Haleem

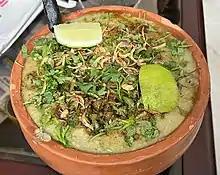
Bangladeshi style Shahi Haleem in Dhaka

Haleem is also very popular in Bangladesh, especially during the holy month of Ramadan, when it is a staple dish. However, the Bangladeshi version of halim differs from other areas slightly as the meat and bones are stewed and kept as small pieces instead of mashing them with the lentil soup. In addition, the variety of spices used is also different. One common Bangladeshi version of Halim is called "Shahi Halim"; it is mostly popular in the central part of the country.